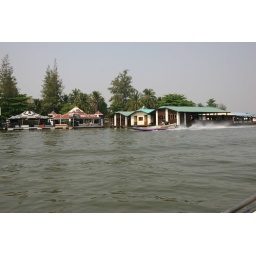
train and bridge over the river kwai